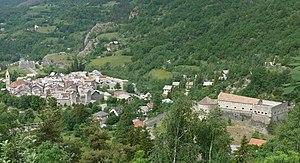
Colmars - Vue d'ensemble du village et des forts de Savoie et de France
Cet article recense les monuments historiques des Alpes-de-Haute-Provence, en France.
L'enceinte de Colmars est une enceinte située à Colmars, en France.
Colmars, également nommée localement Colmars-les-Alpes, est une commune française située dans le département des Alpes-de-Haute-Provence, en région Provence-Alpes-Côte d'Azur.